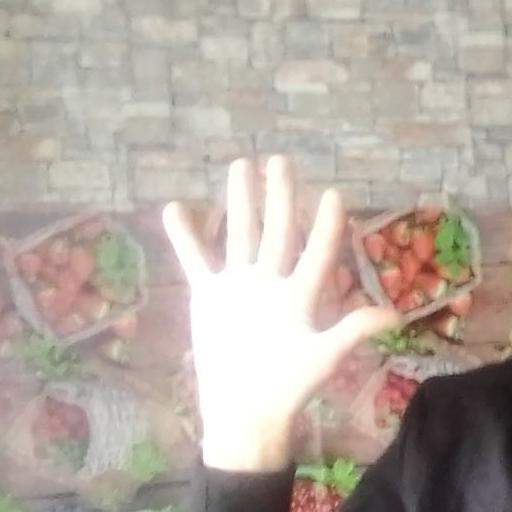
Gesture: palm